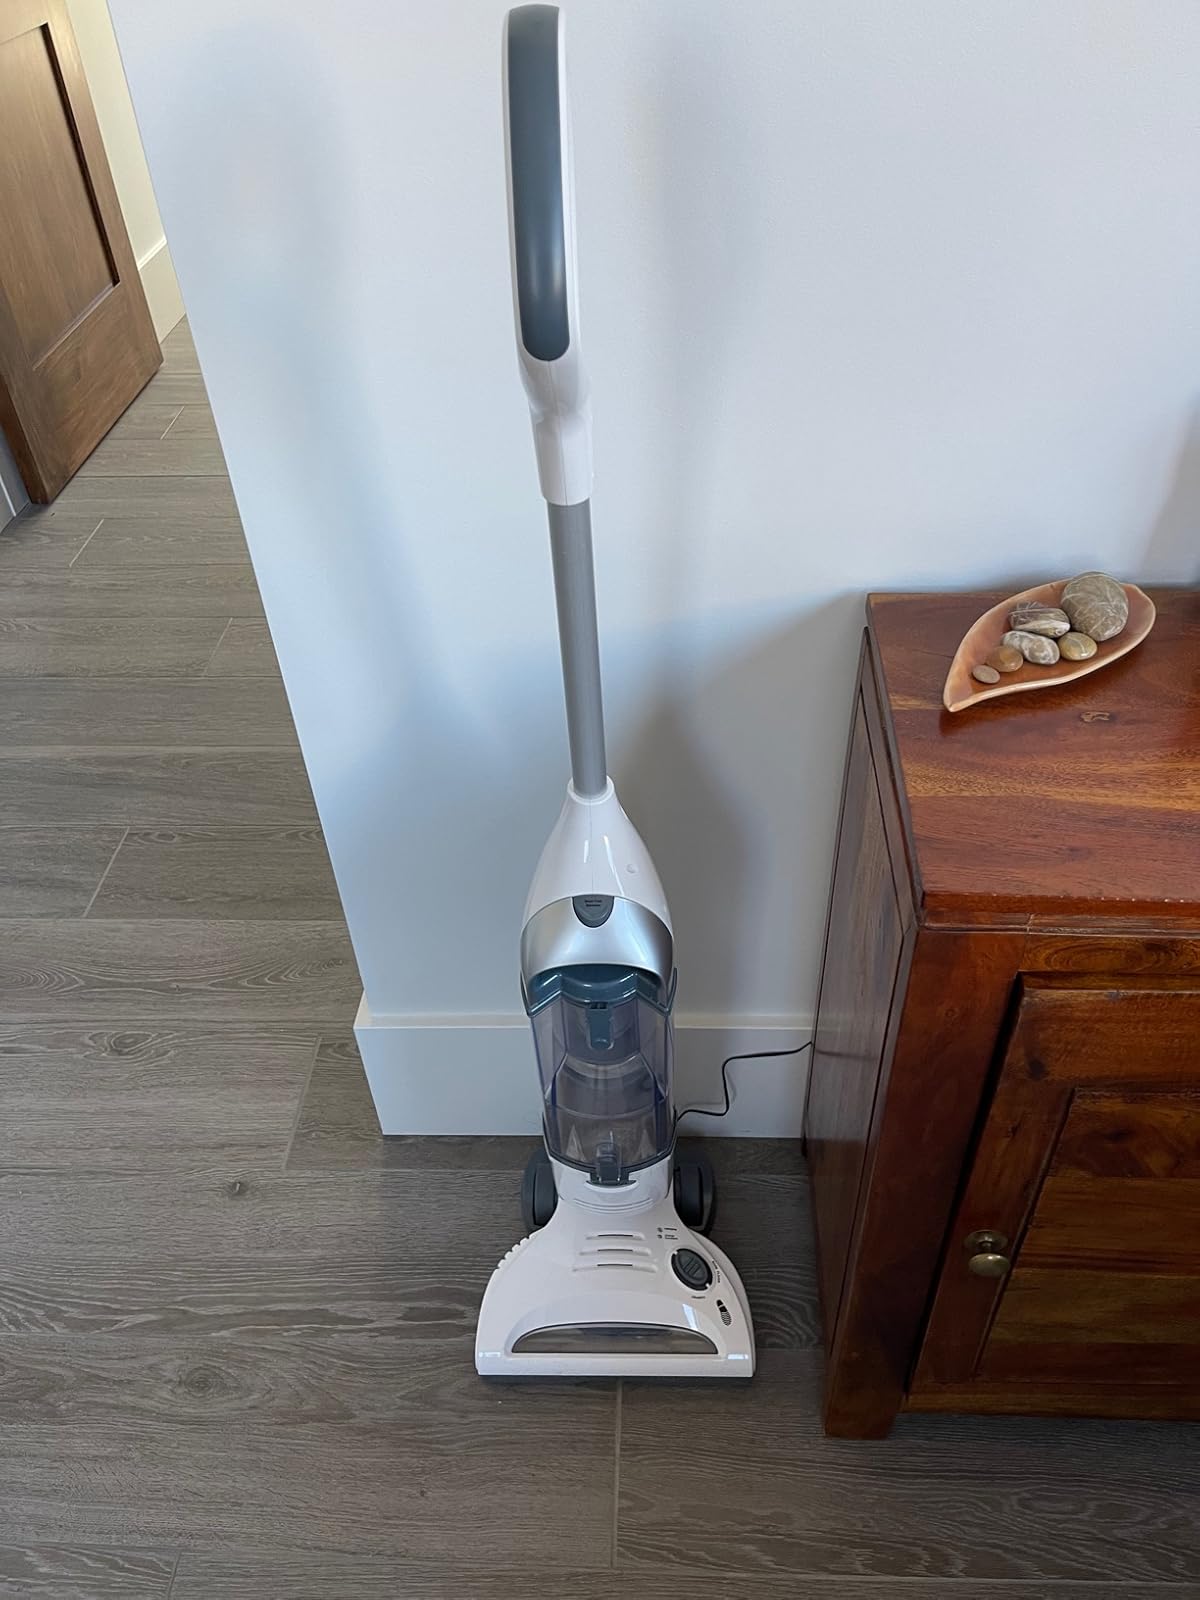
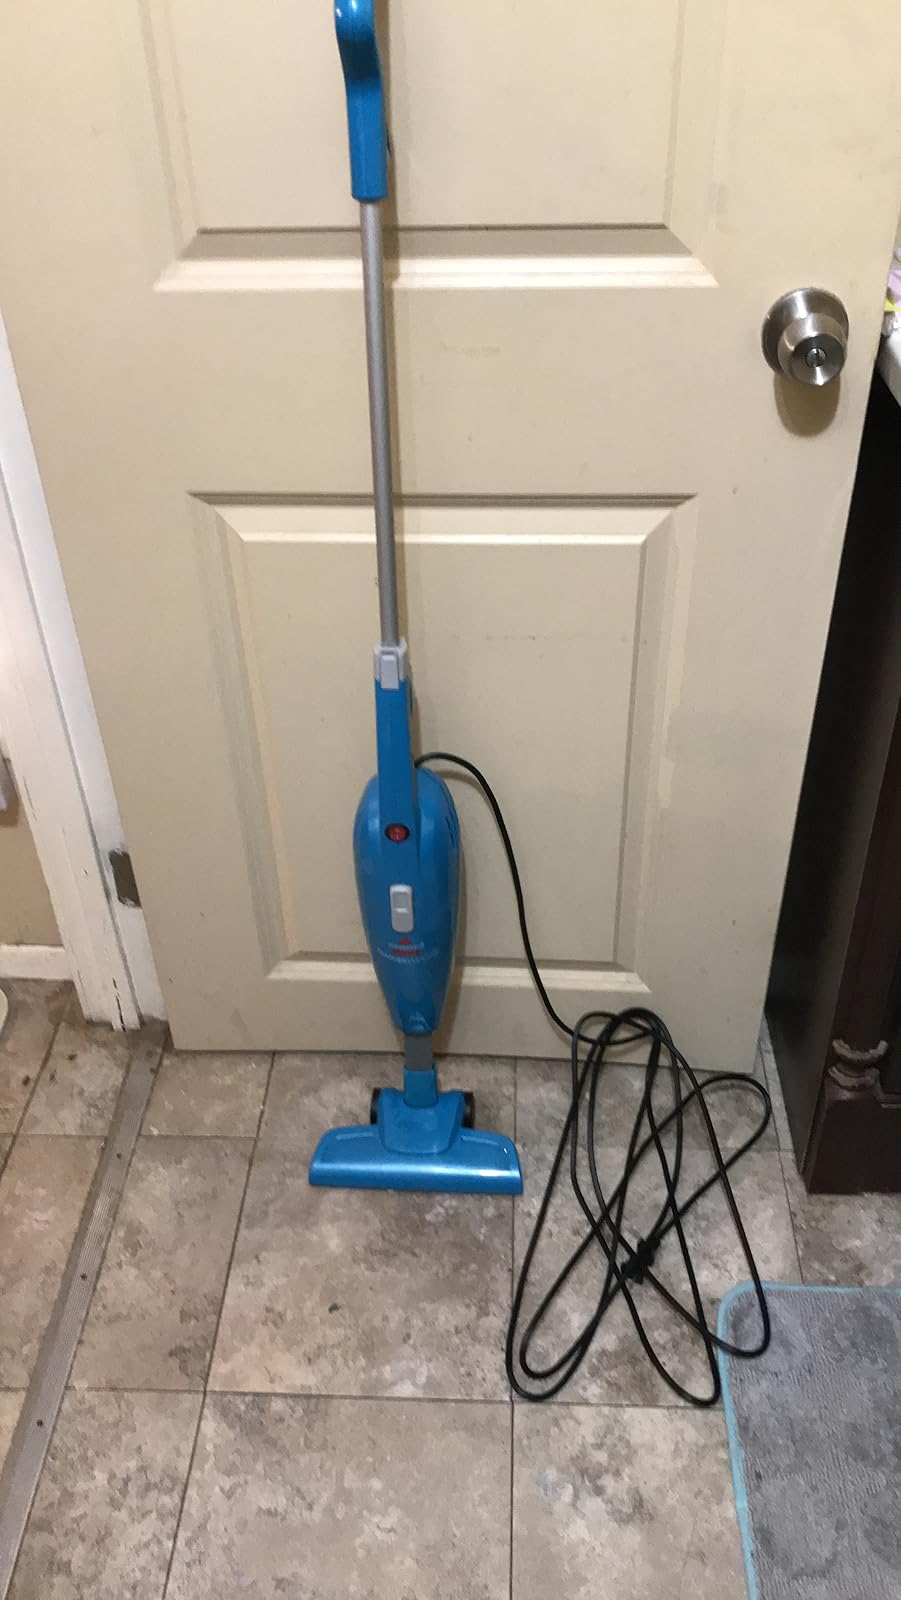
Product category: items_vacuum
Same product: no